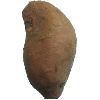
Label: potato_sweet